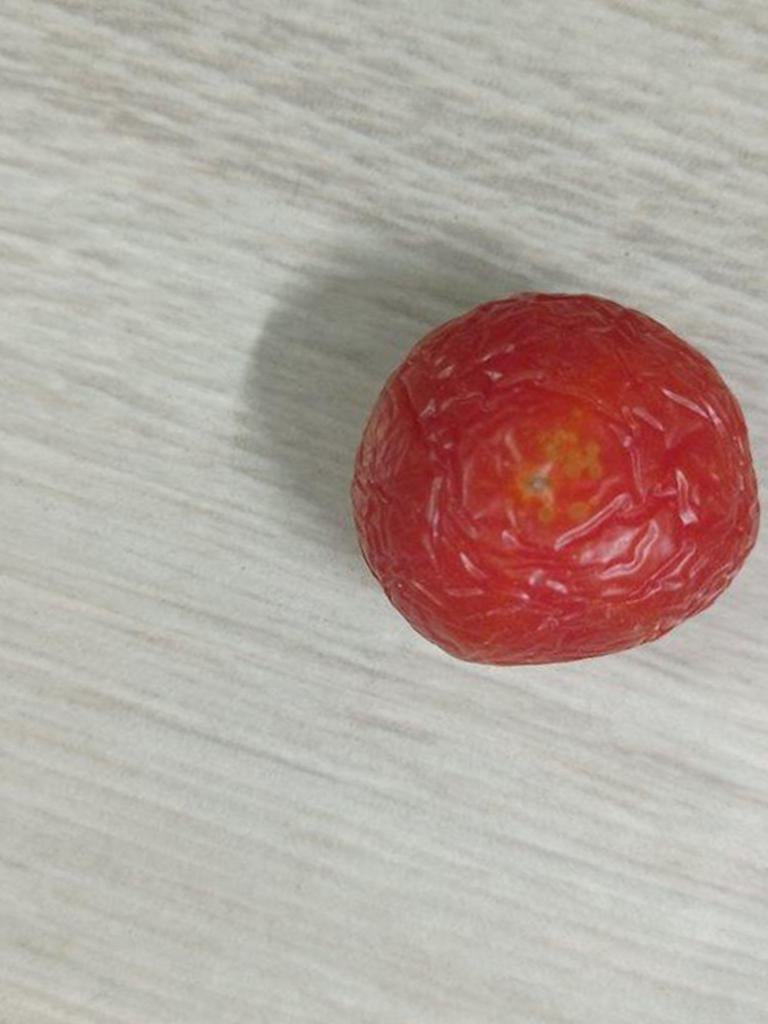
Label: Rotten